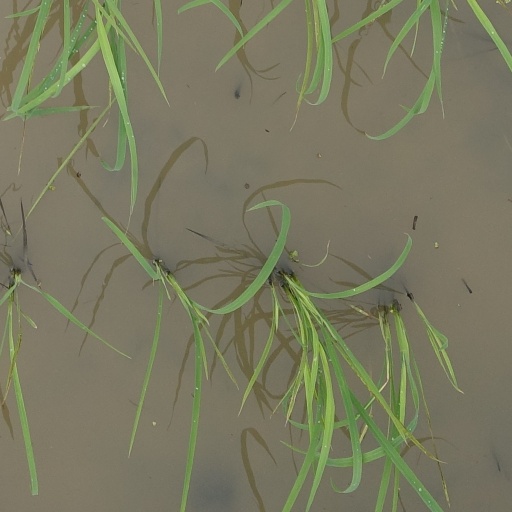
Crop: rice